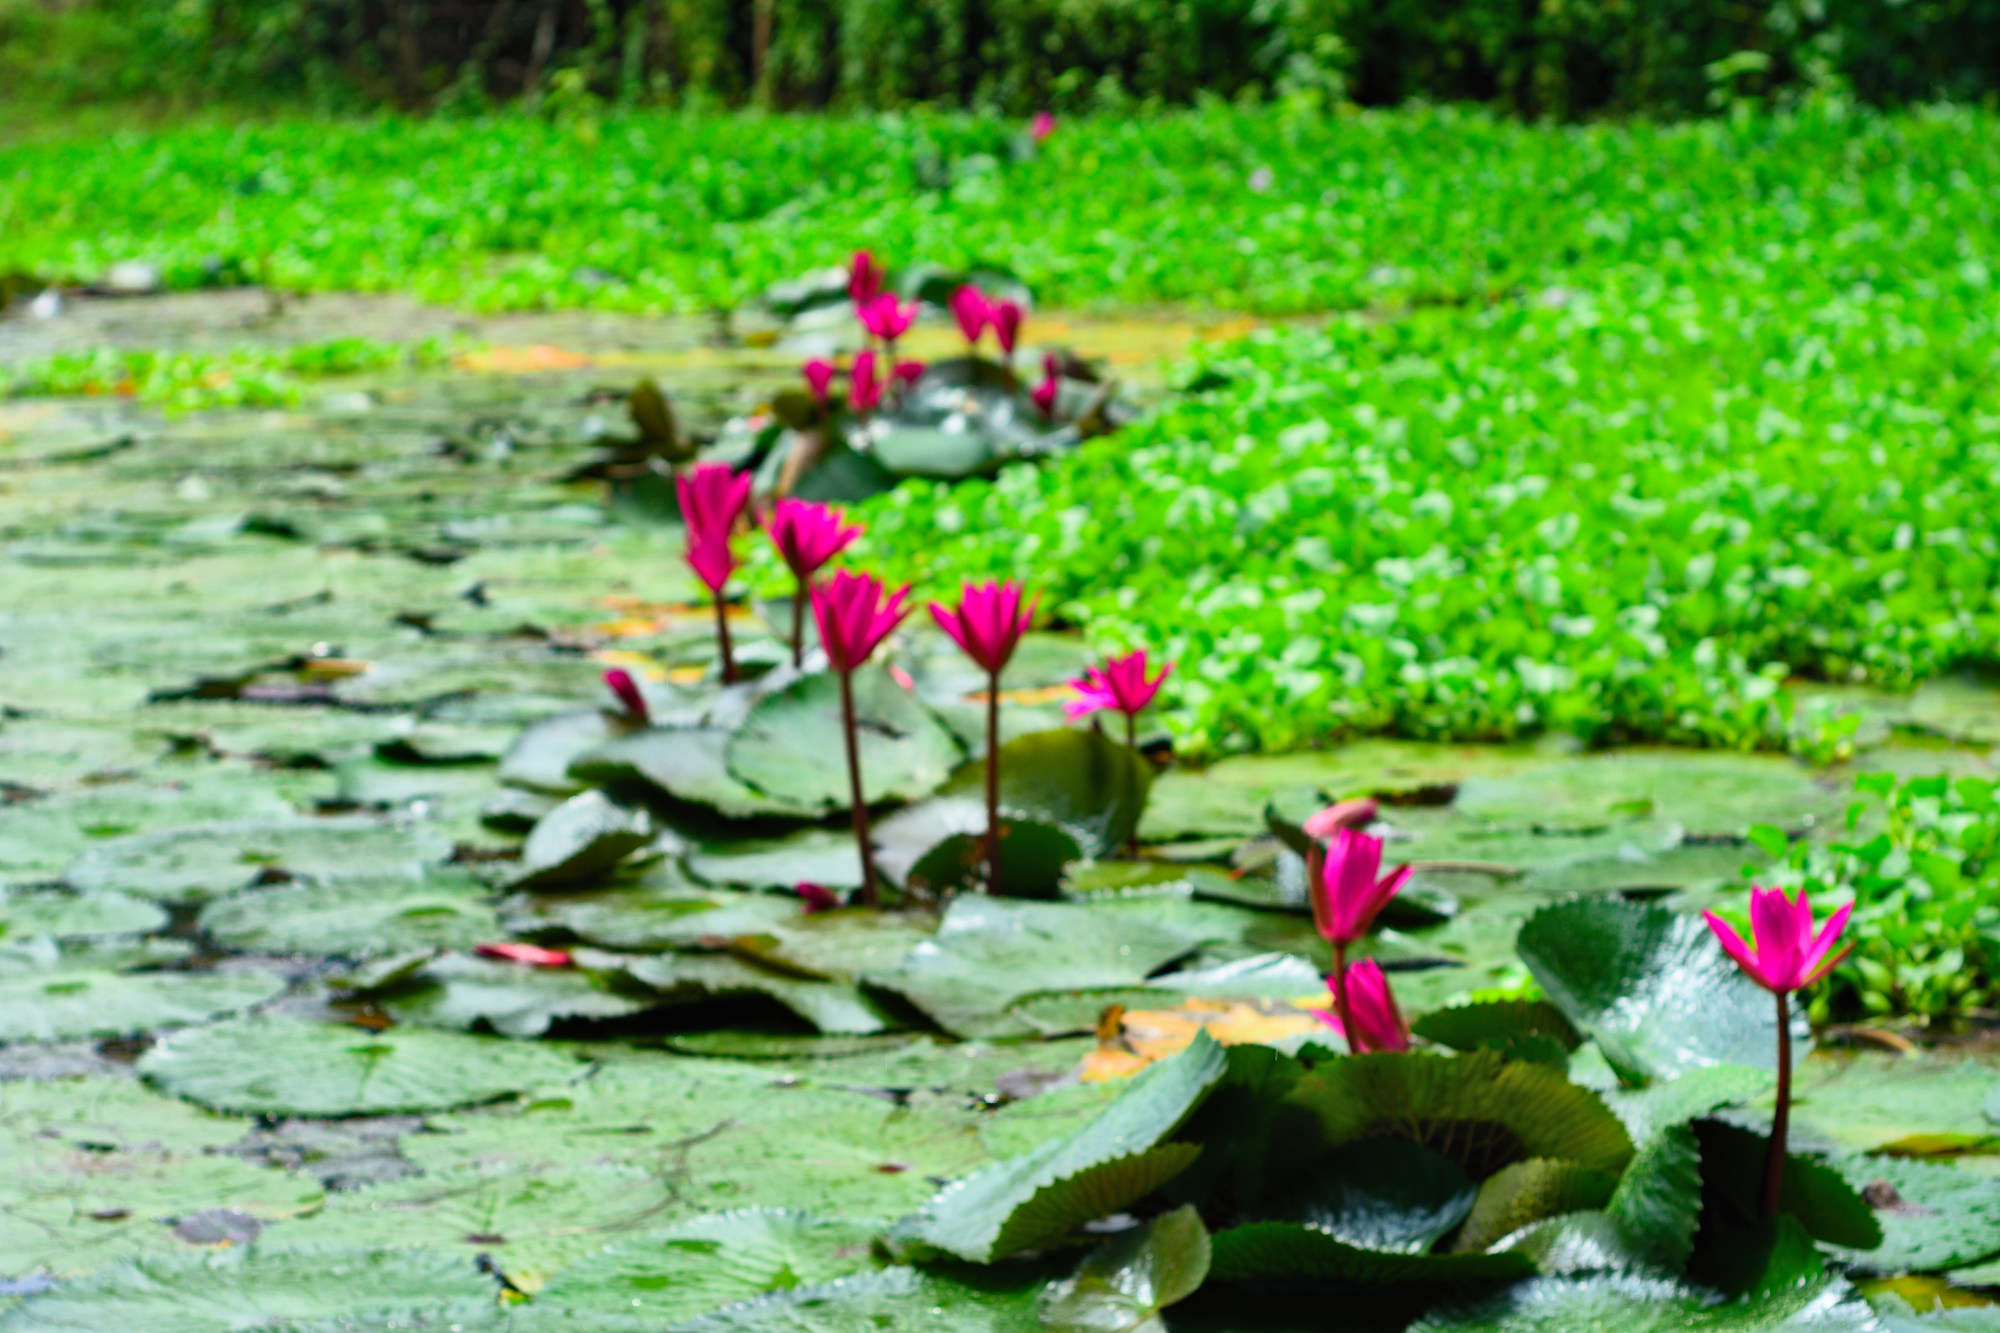
Pink Water Lily & Water Hyacinth — Khurushkul Pond, Bangladesh
Pink water lily (Nymphaea) flowers blooming amid dense water hyacinth (Eichhornia crassipes) coverage in a freshwater pond near Khurushkul, Cox's Bazar, Bangladesh. Photographed during the June 2026 monsoon season, with post-rain water droplets visible on the lily pads. Part of a 100-image GPS-tagged survey of the same pond.
Location: Khurushkul, Chattogram, Bangladesh
Captured: 2026-06-19T10:39:16+06:00